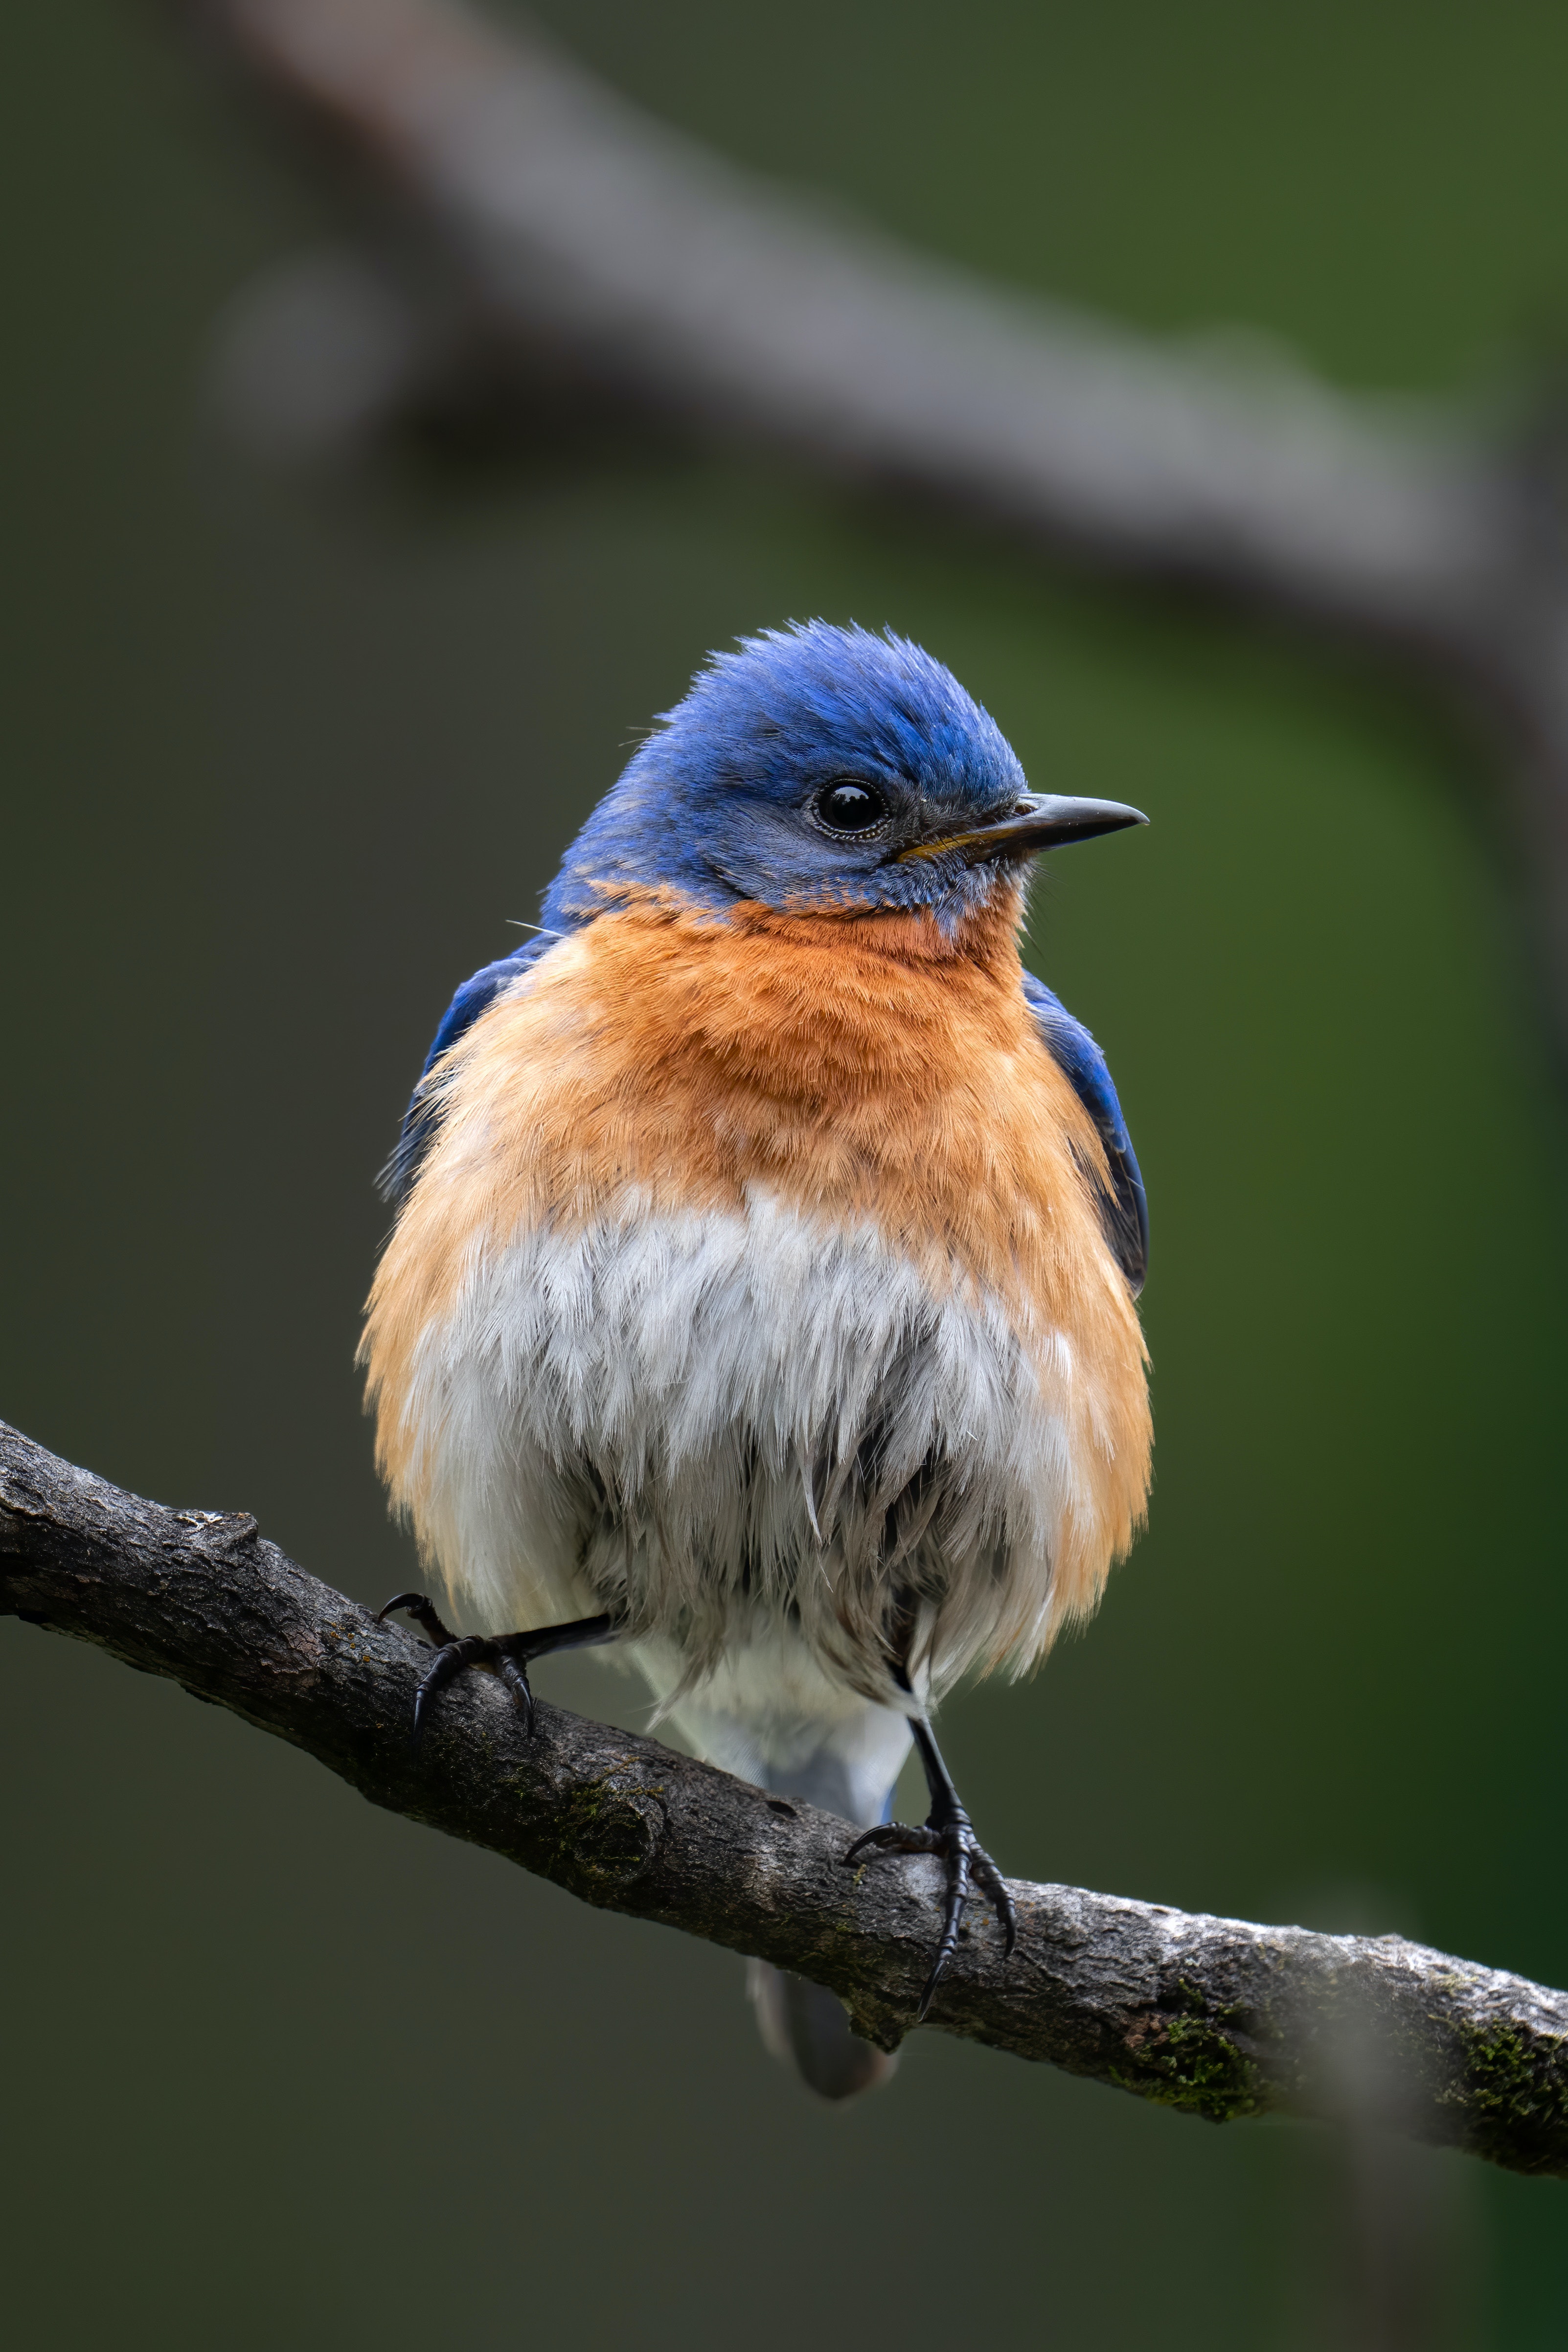
natural, bird, branch, twig, beak, feather, wood, songbird, electric blue, perching bird, terrestrial animal, old world flycatcher, balance, tail, wildlife